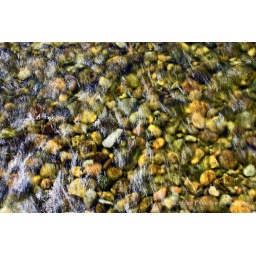
Abstract of river rock submerged in the Firehole River, Yellowstone National Park.